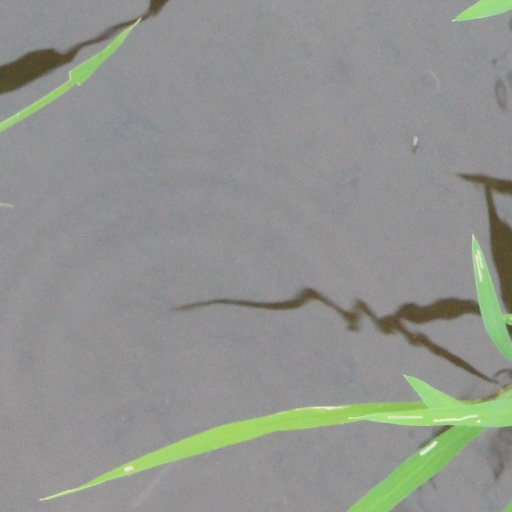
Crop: rice